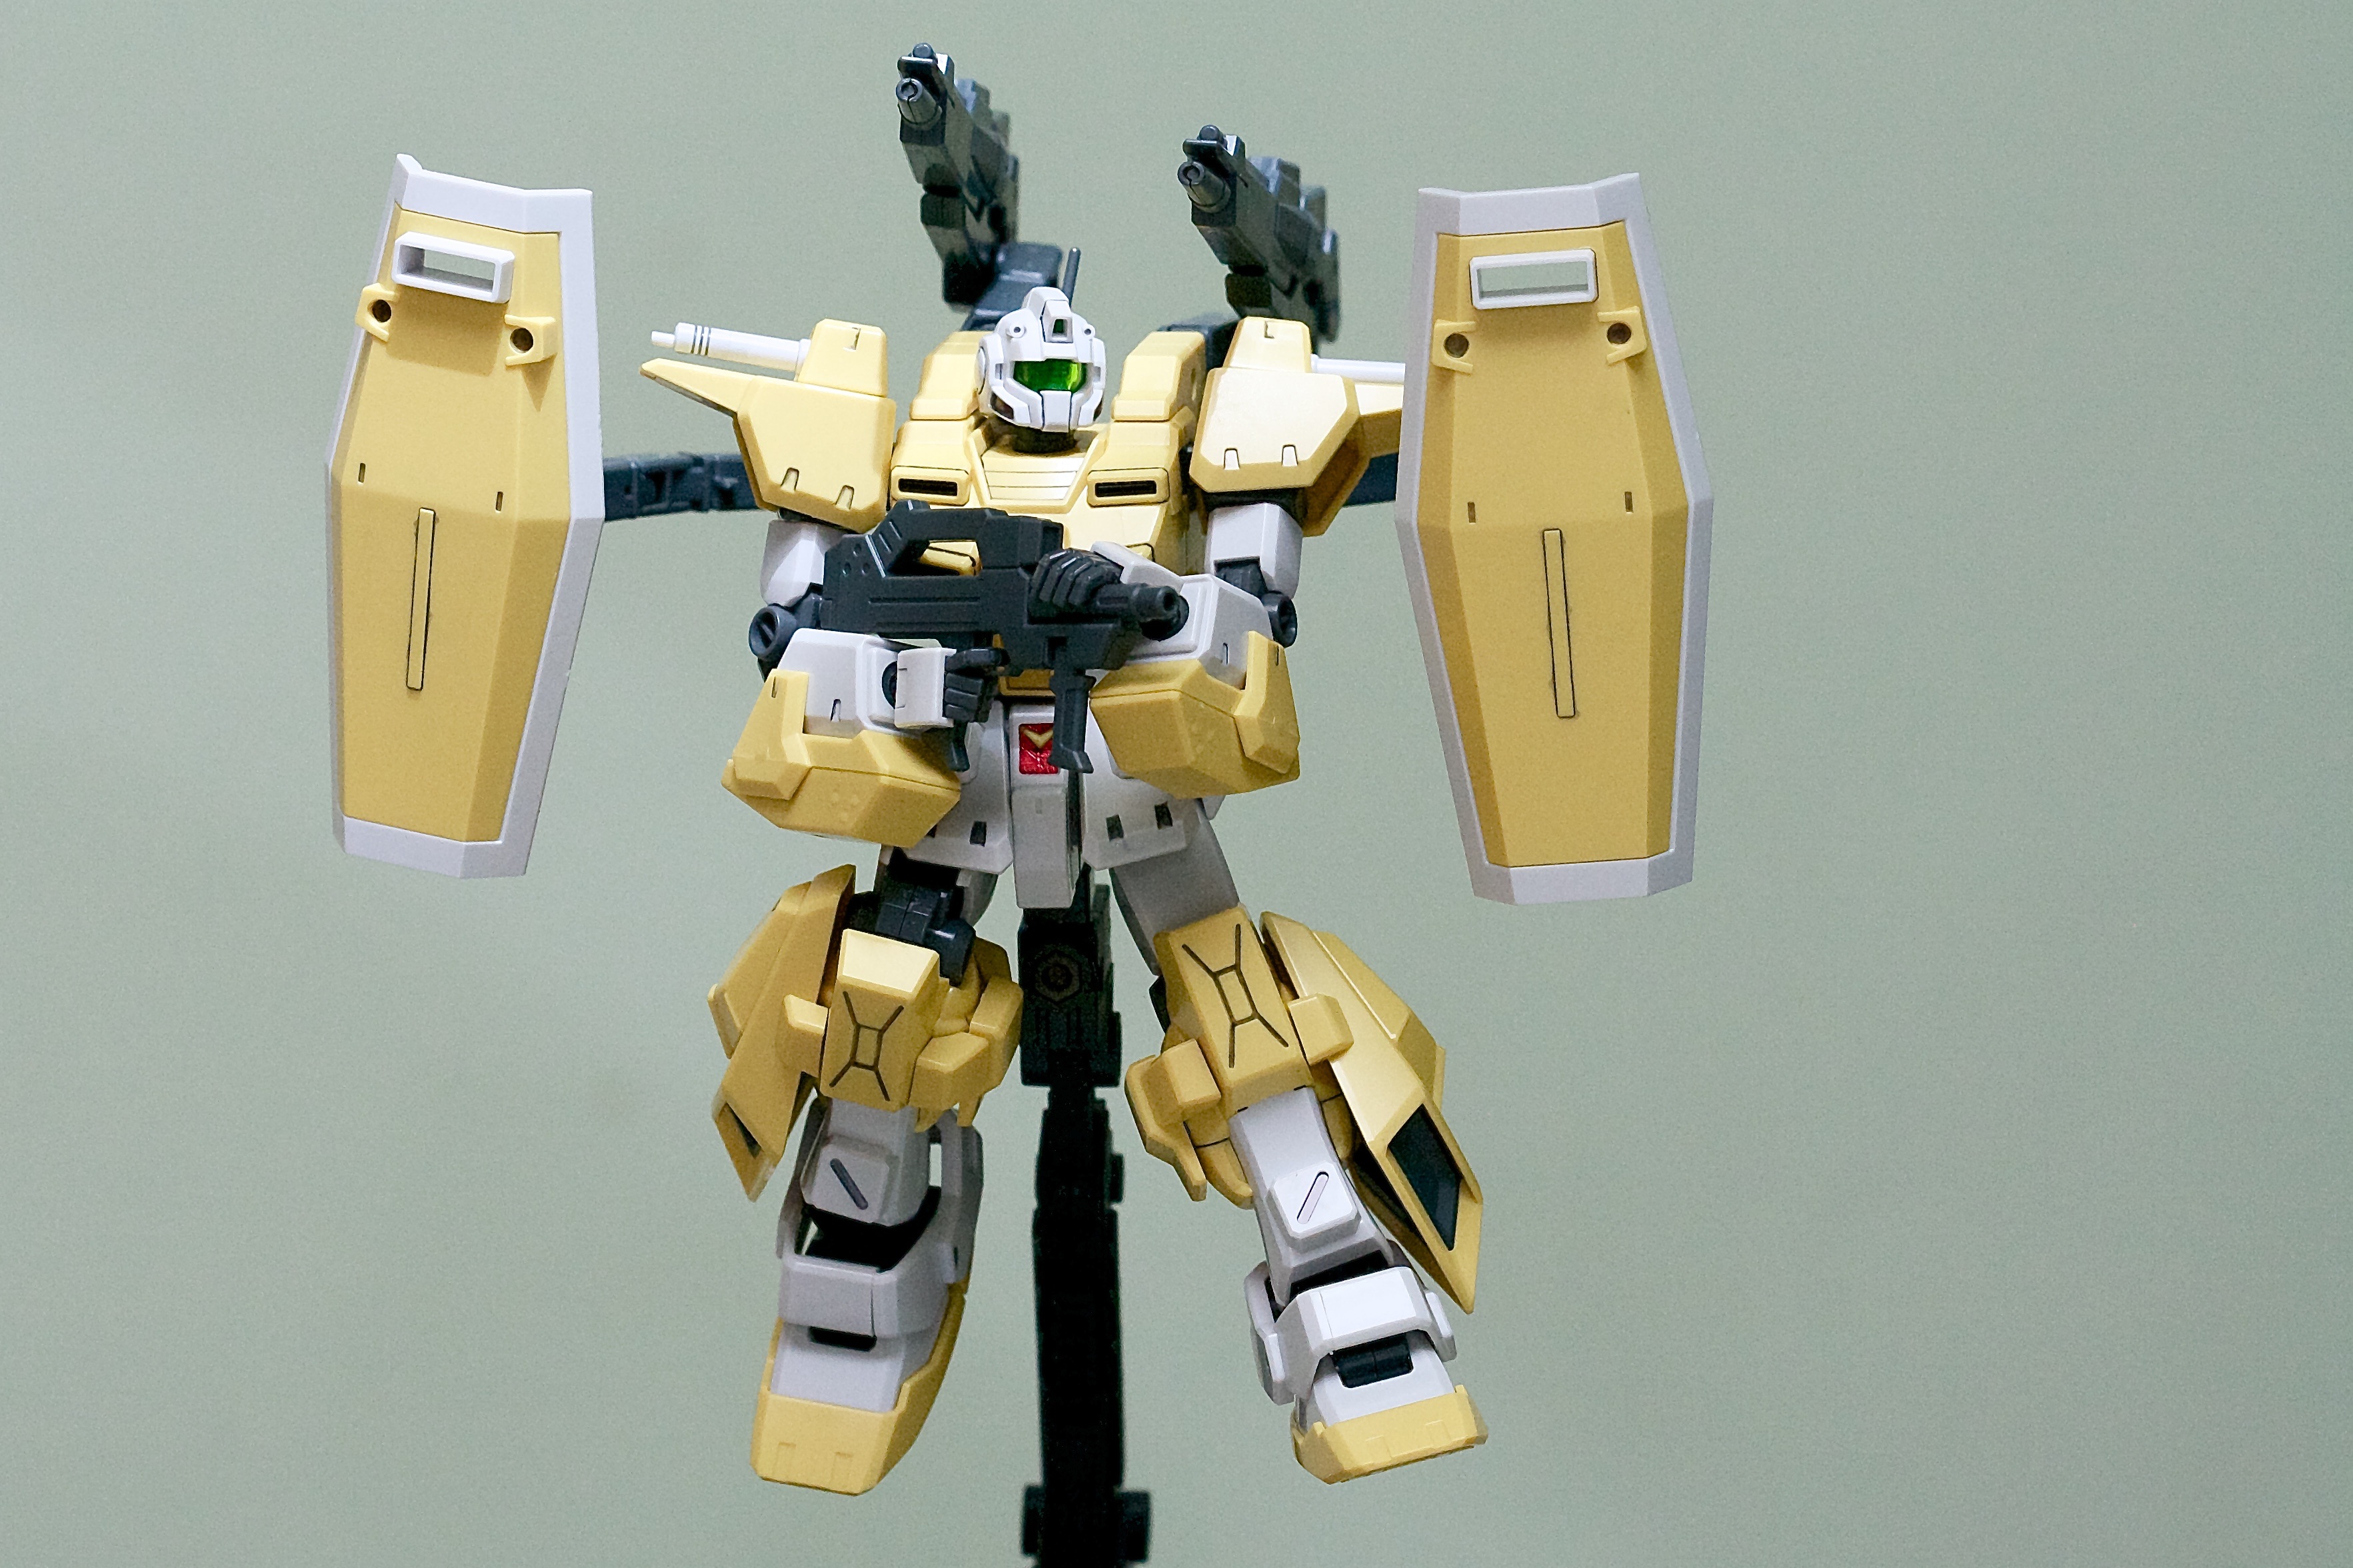
white, plastic, machine, yellow, japan, toy, fight, power, japanese, guns, robot, action figure, assembled, gundam, mecha, gunpla, model kit, toy photography